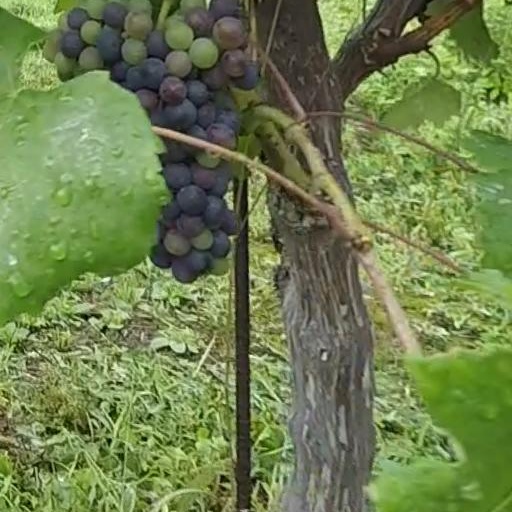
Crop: grape